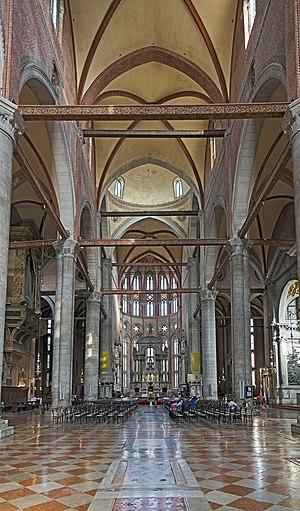
La basilique des Saints Jean et Paul est l'un des édifices médiévaux religieux les plus imposants de Venise. Il fait figure de Panthéon de la Sérénissime en raison du grand nombre de doges et d’autres personnages importants qui y furent enterrés à partir du XIIIᵉ siècle. L’église est située sur le campo du même nom dans le sestiere de Castello.